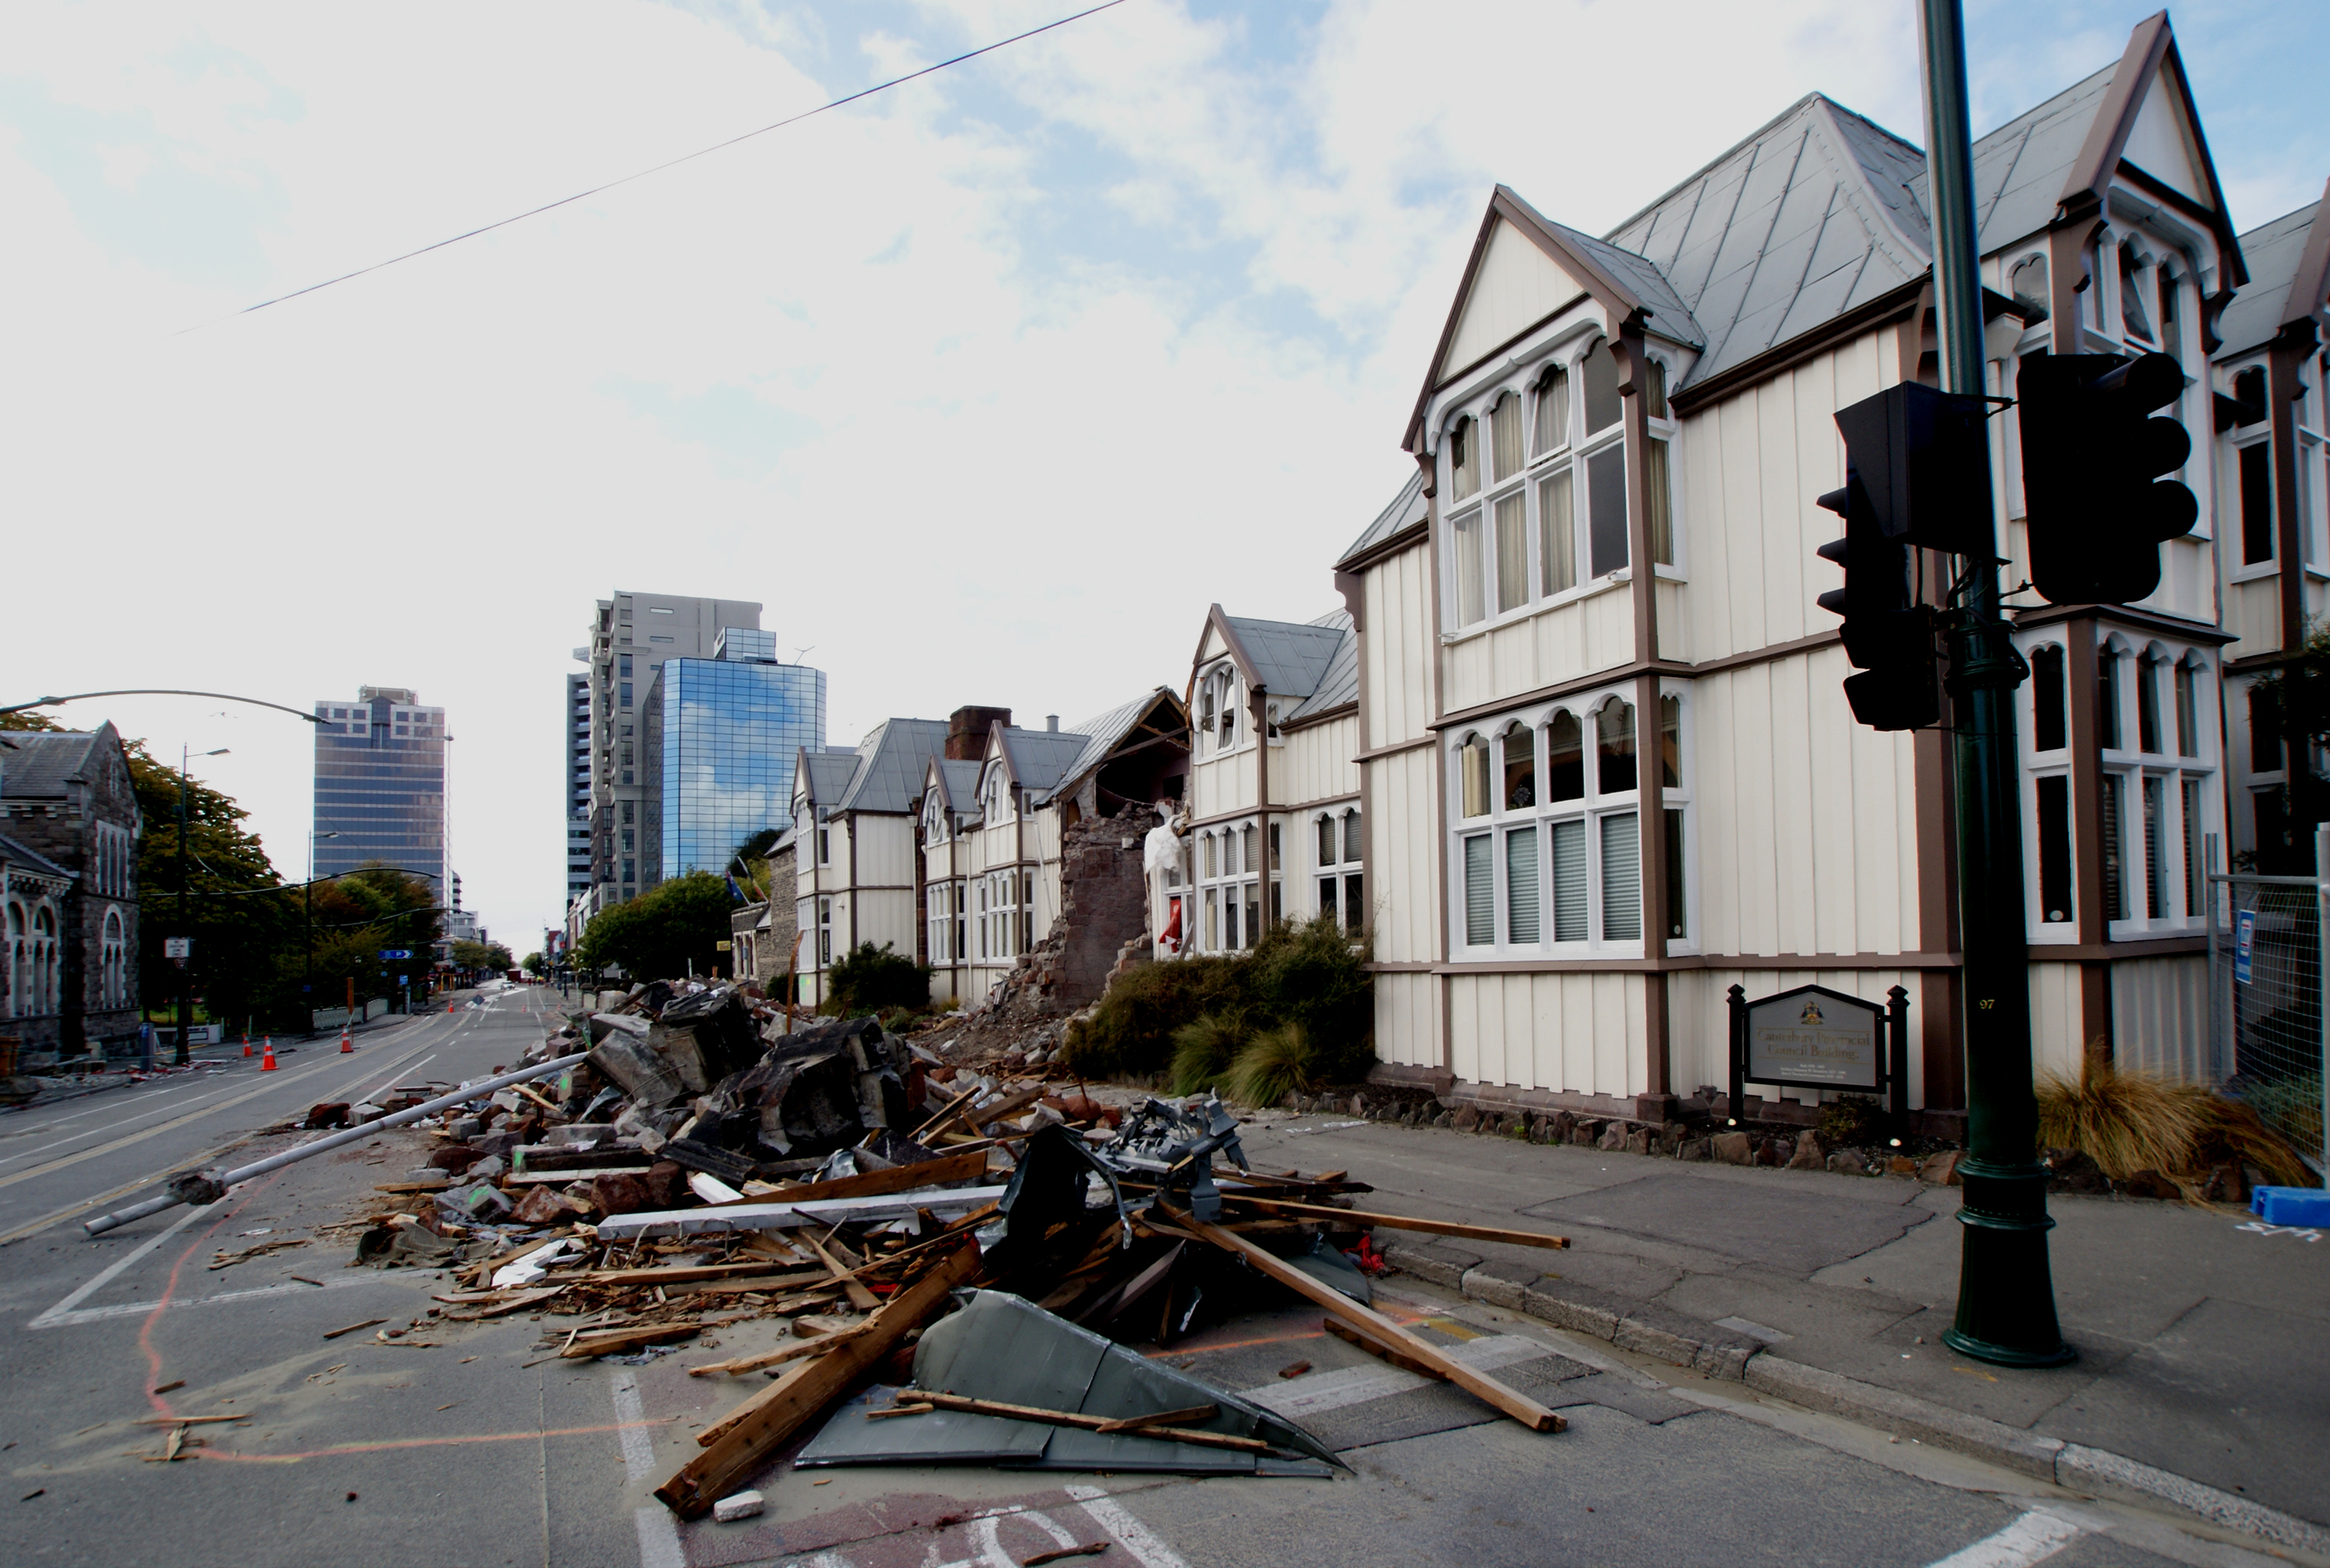
road, street, town, city, cityscape, downtown, suburb, broken, waterway, ruins, newzealand, earthquake, seismic, neighbourhood, urban area, residential area, human settlement